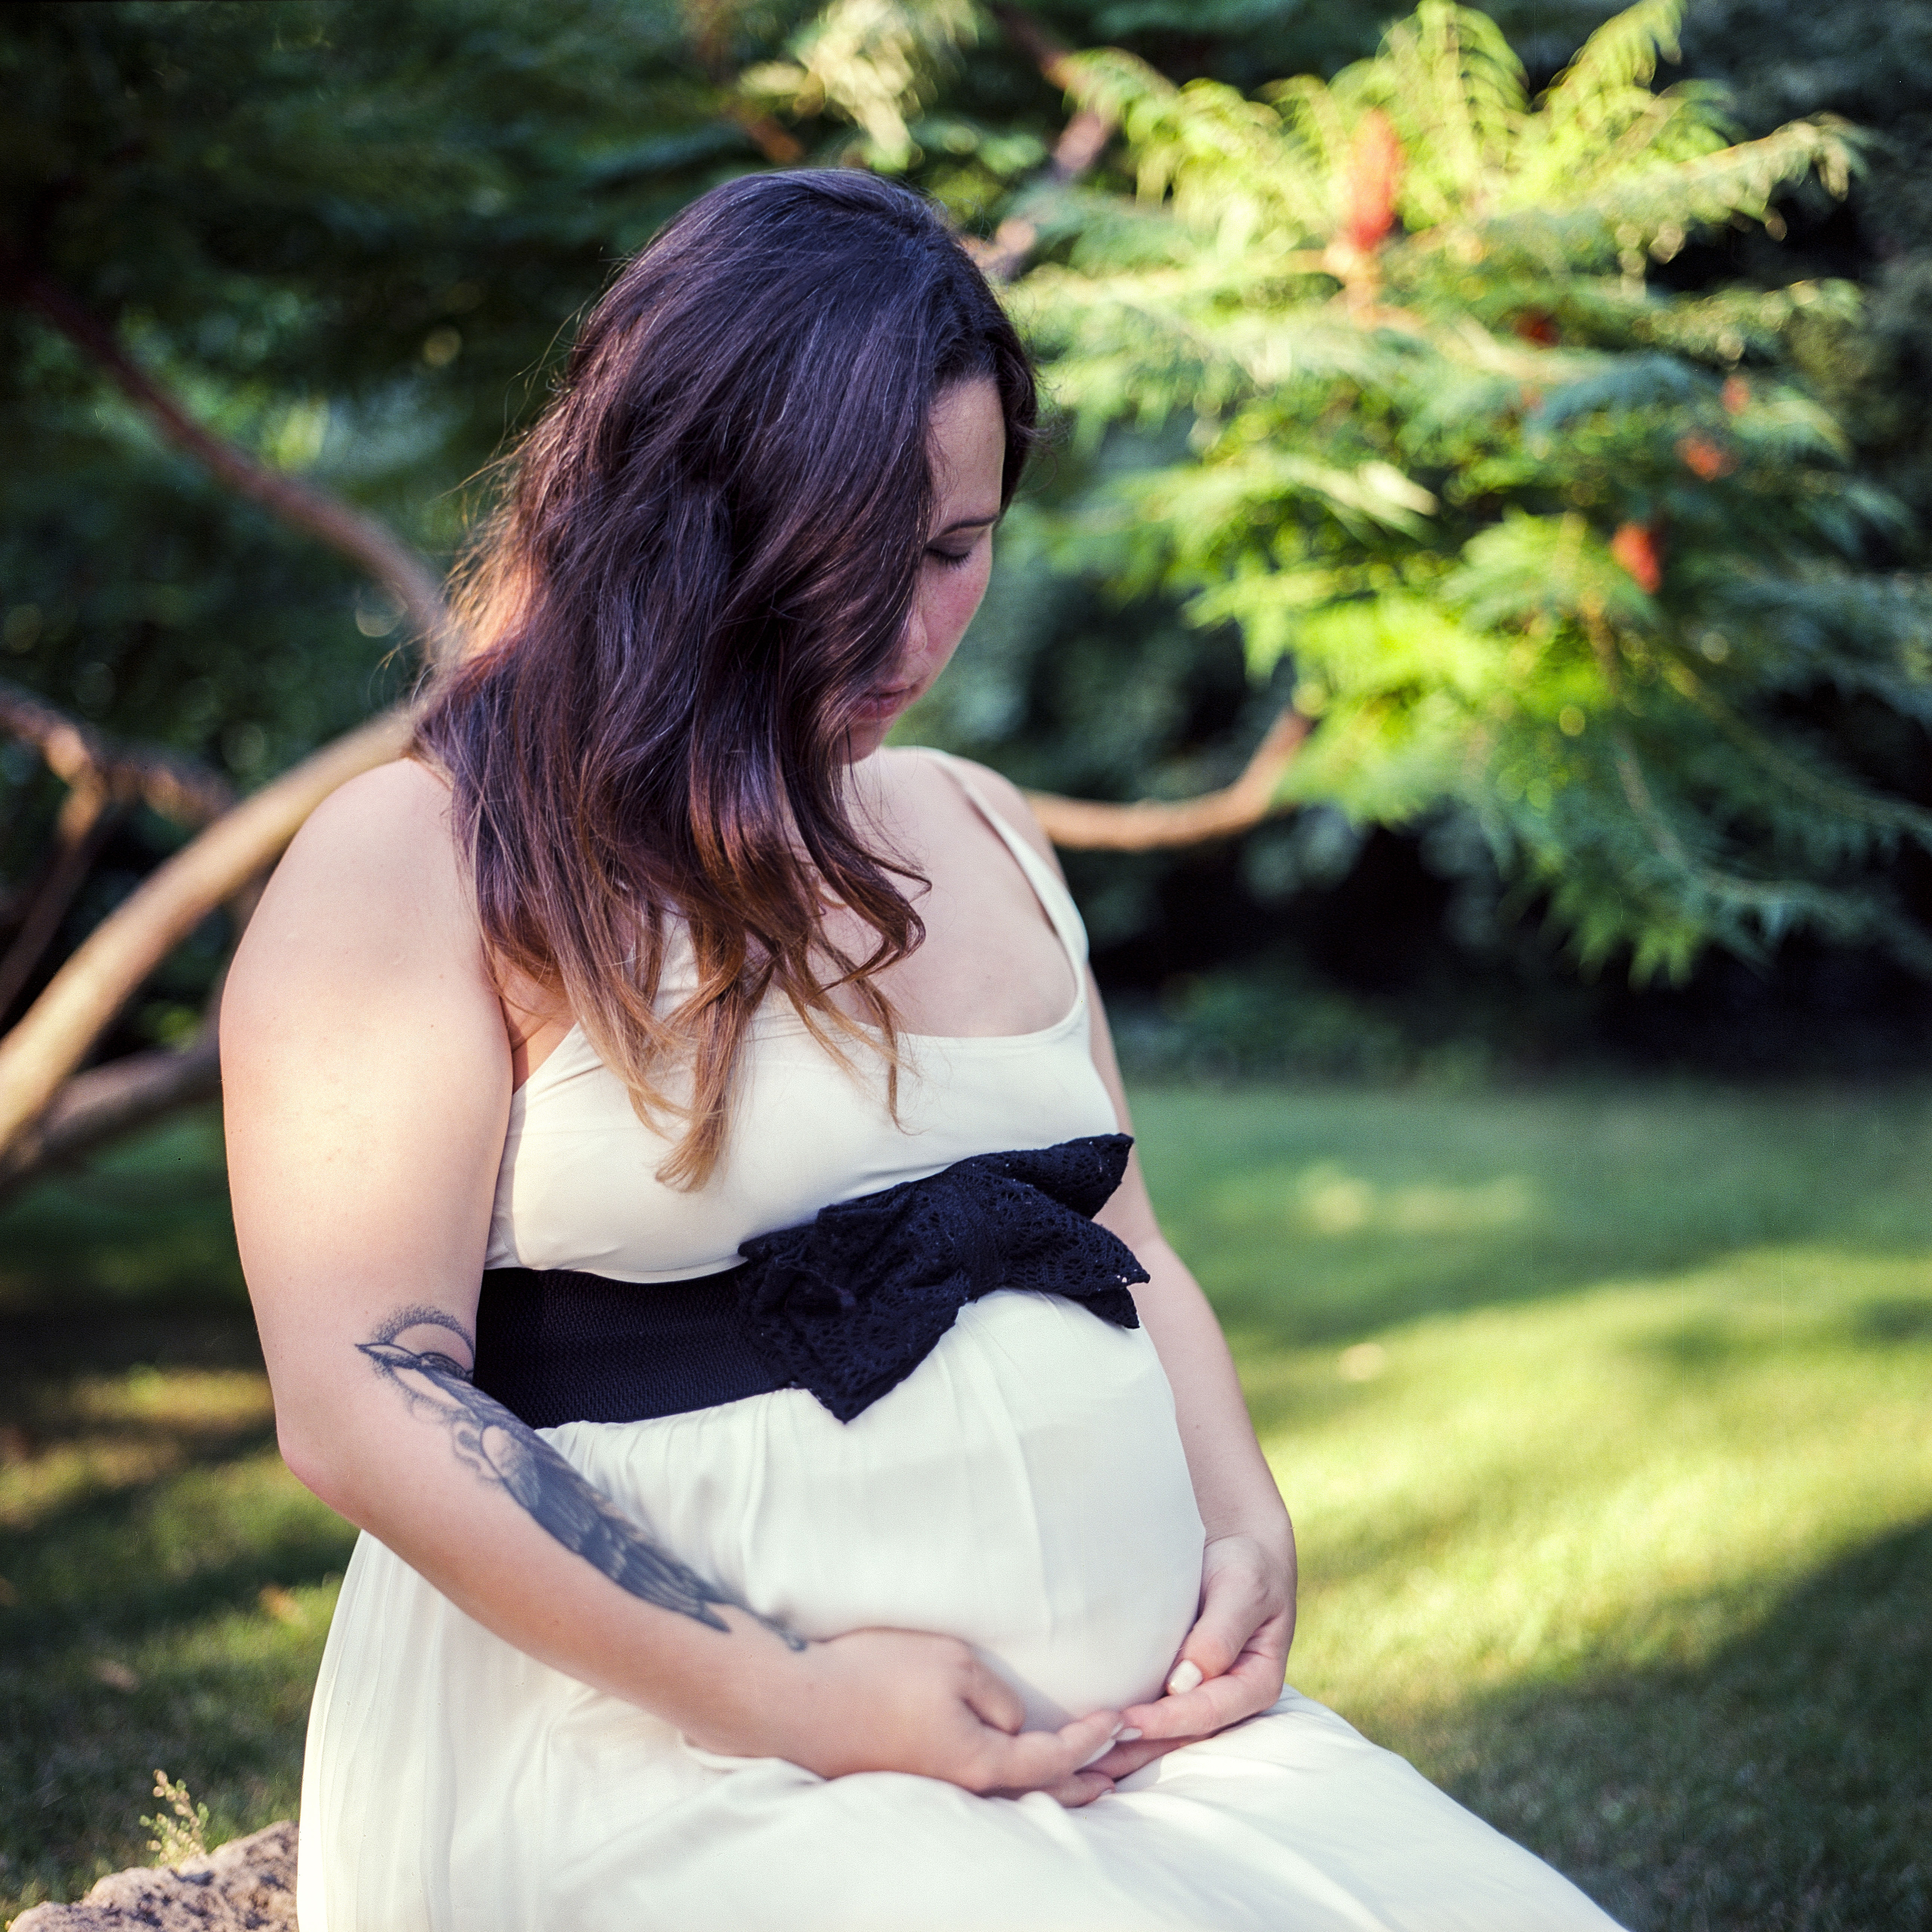
nature, outdoor, person, bokeh, girl, woman, white, photography, sunlight, flower, film, analog, portrait, model, sitting, park, romance, clothing, lady, bride, pregnancy, maternity, cool image, dress, photograph, pregnant, beauty, 100, beautiful, 6x6, kodak, 28, planar, i, mediumformat, bokehlicious, ektar, hasselblad, 500cm, 80mm, mothertobe, 120film, interaction, photo shoot, portrait photography